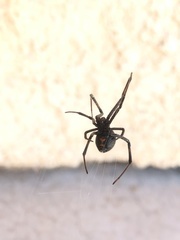
Species: Lactrodectus_hesperus